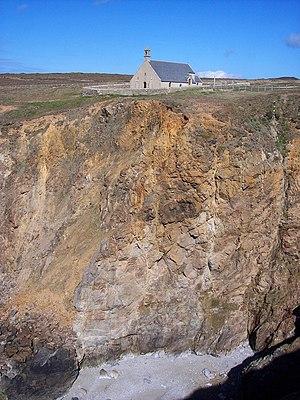
la chapelle saint-They (pointe du Van)
Cet article recense une partie des monuments historiques du Finistère, en France.
Cléden-Cap-Sizun [kledɛ̃ kap sizœ̃] est une commune du département du Finistère, dans la région Bretagne, en France.
Cet article recense les monuments historiques français classés en 1914.